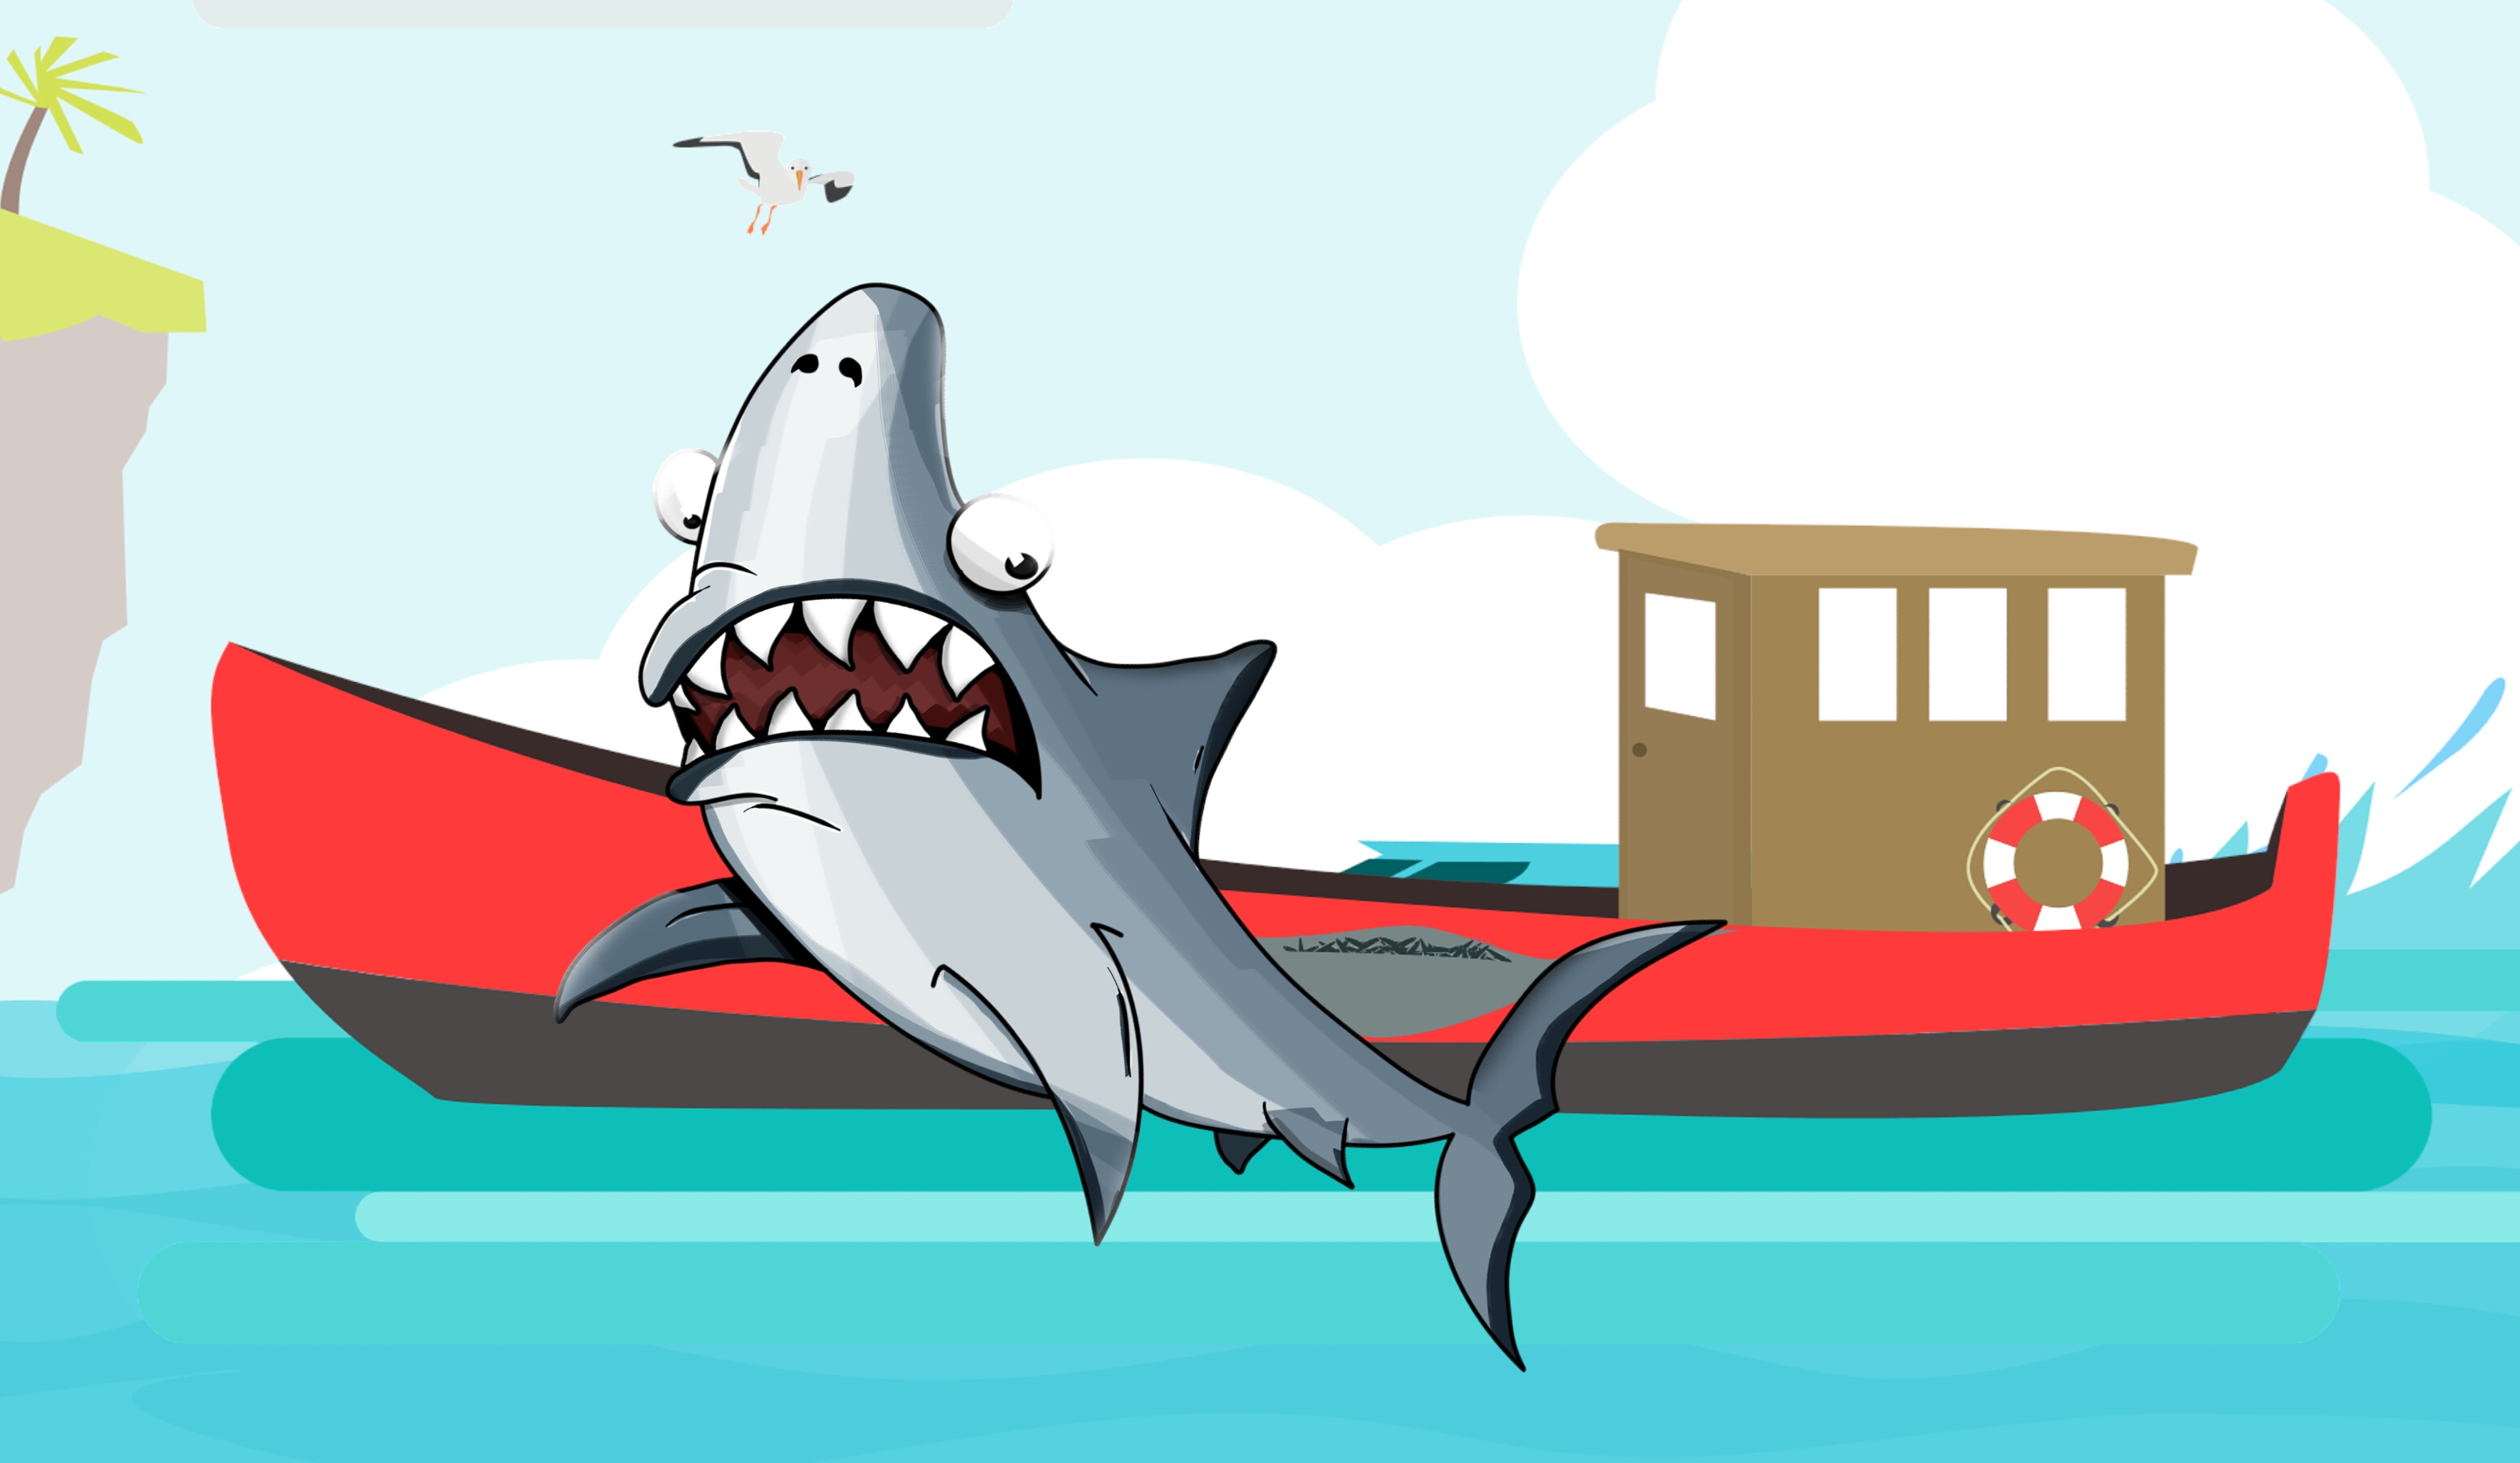
shark, jaws, fish, animal, marine life, white, wicked, cartoon, comic, funny, sea, ship, sky, clouds, nature, great white shark, cartilaginous fish, lamniformes, lamnidae, fin, tiger shark, requiem shark, illustration, mouth, carcharhiniformes, Cretoxyrhina, jaw, Bull shark, squaliformes